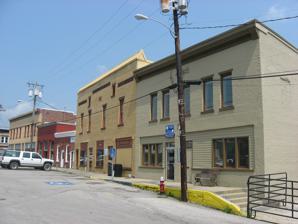
Building: Liberty Downtown Historic District (Liberty, Kentucky)
Country: United States of America
Year built: 1924
Historic district in Kentucky, United States United States historic place Liberty Downtown Historic District U.S. National Register of Historic Places U.S. Historic district Hustonville Street on Courthouse Square Show map of Kentucky Show map of the United States Location 1st block of Campbellsville Rd., Hustonville & Middleburg Sts., & Courthouse Sq., Liberty, Kentucky Coordinates 37°19′04″N 84°56′23″W / 37.31778°N 84.93972°W / 37.31778; -84.93972 Area 7.5 acres (3.0 ha) Built 1924 Architect Viquesney, E.M., sculptor Architectural style Romanesque, Early Commercial NRHP reference No. 08000004 Added to NRHP February 7, 2008 The Liberty Downtown Historic District is a historic district in Liberty in Casey County, Kentucky which was listed on the National Register of Historic Places in 2008. The 7.5 acres (3.0 ha) listed area included 28 contributing buildings and one contributing site. It includes the old Casey County Courthouse , which was separately listed on the National Register in 1977.  It includes Early Commercial and Romanesque Revival architecture . Liberty, the county seat, was chartered in 1808 and officially incorporated in 1830. A 2011 survey of historic resources in Casey County noted that 47 properties were surveyed in Liberty, leading to the NRHP nomination, and that historic resources in the surrounding county were, up to that point, not well documented.  The survey identified 15 historic schoolhouses and other rural sites near Liberty (i.e., within a quadrangle map area surrounding Liberty). References